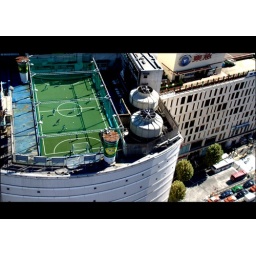
Soccer field on top of building in Tokyo